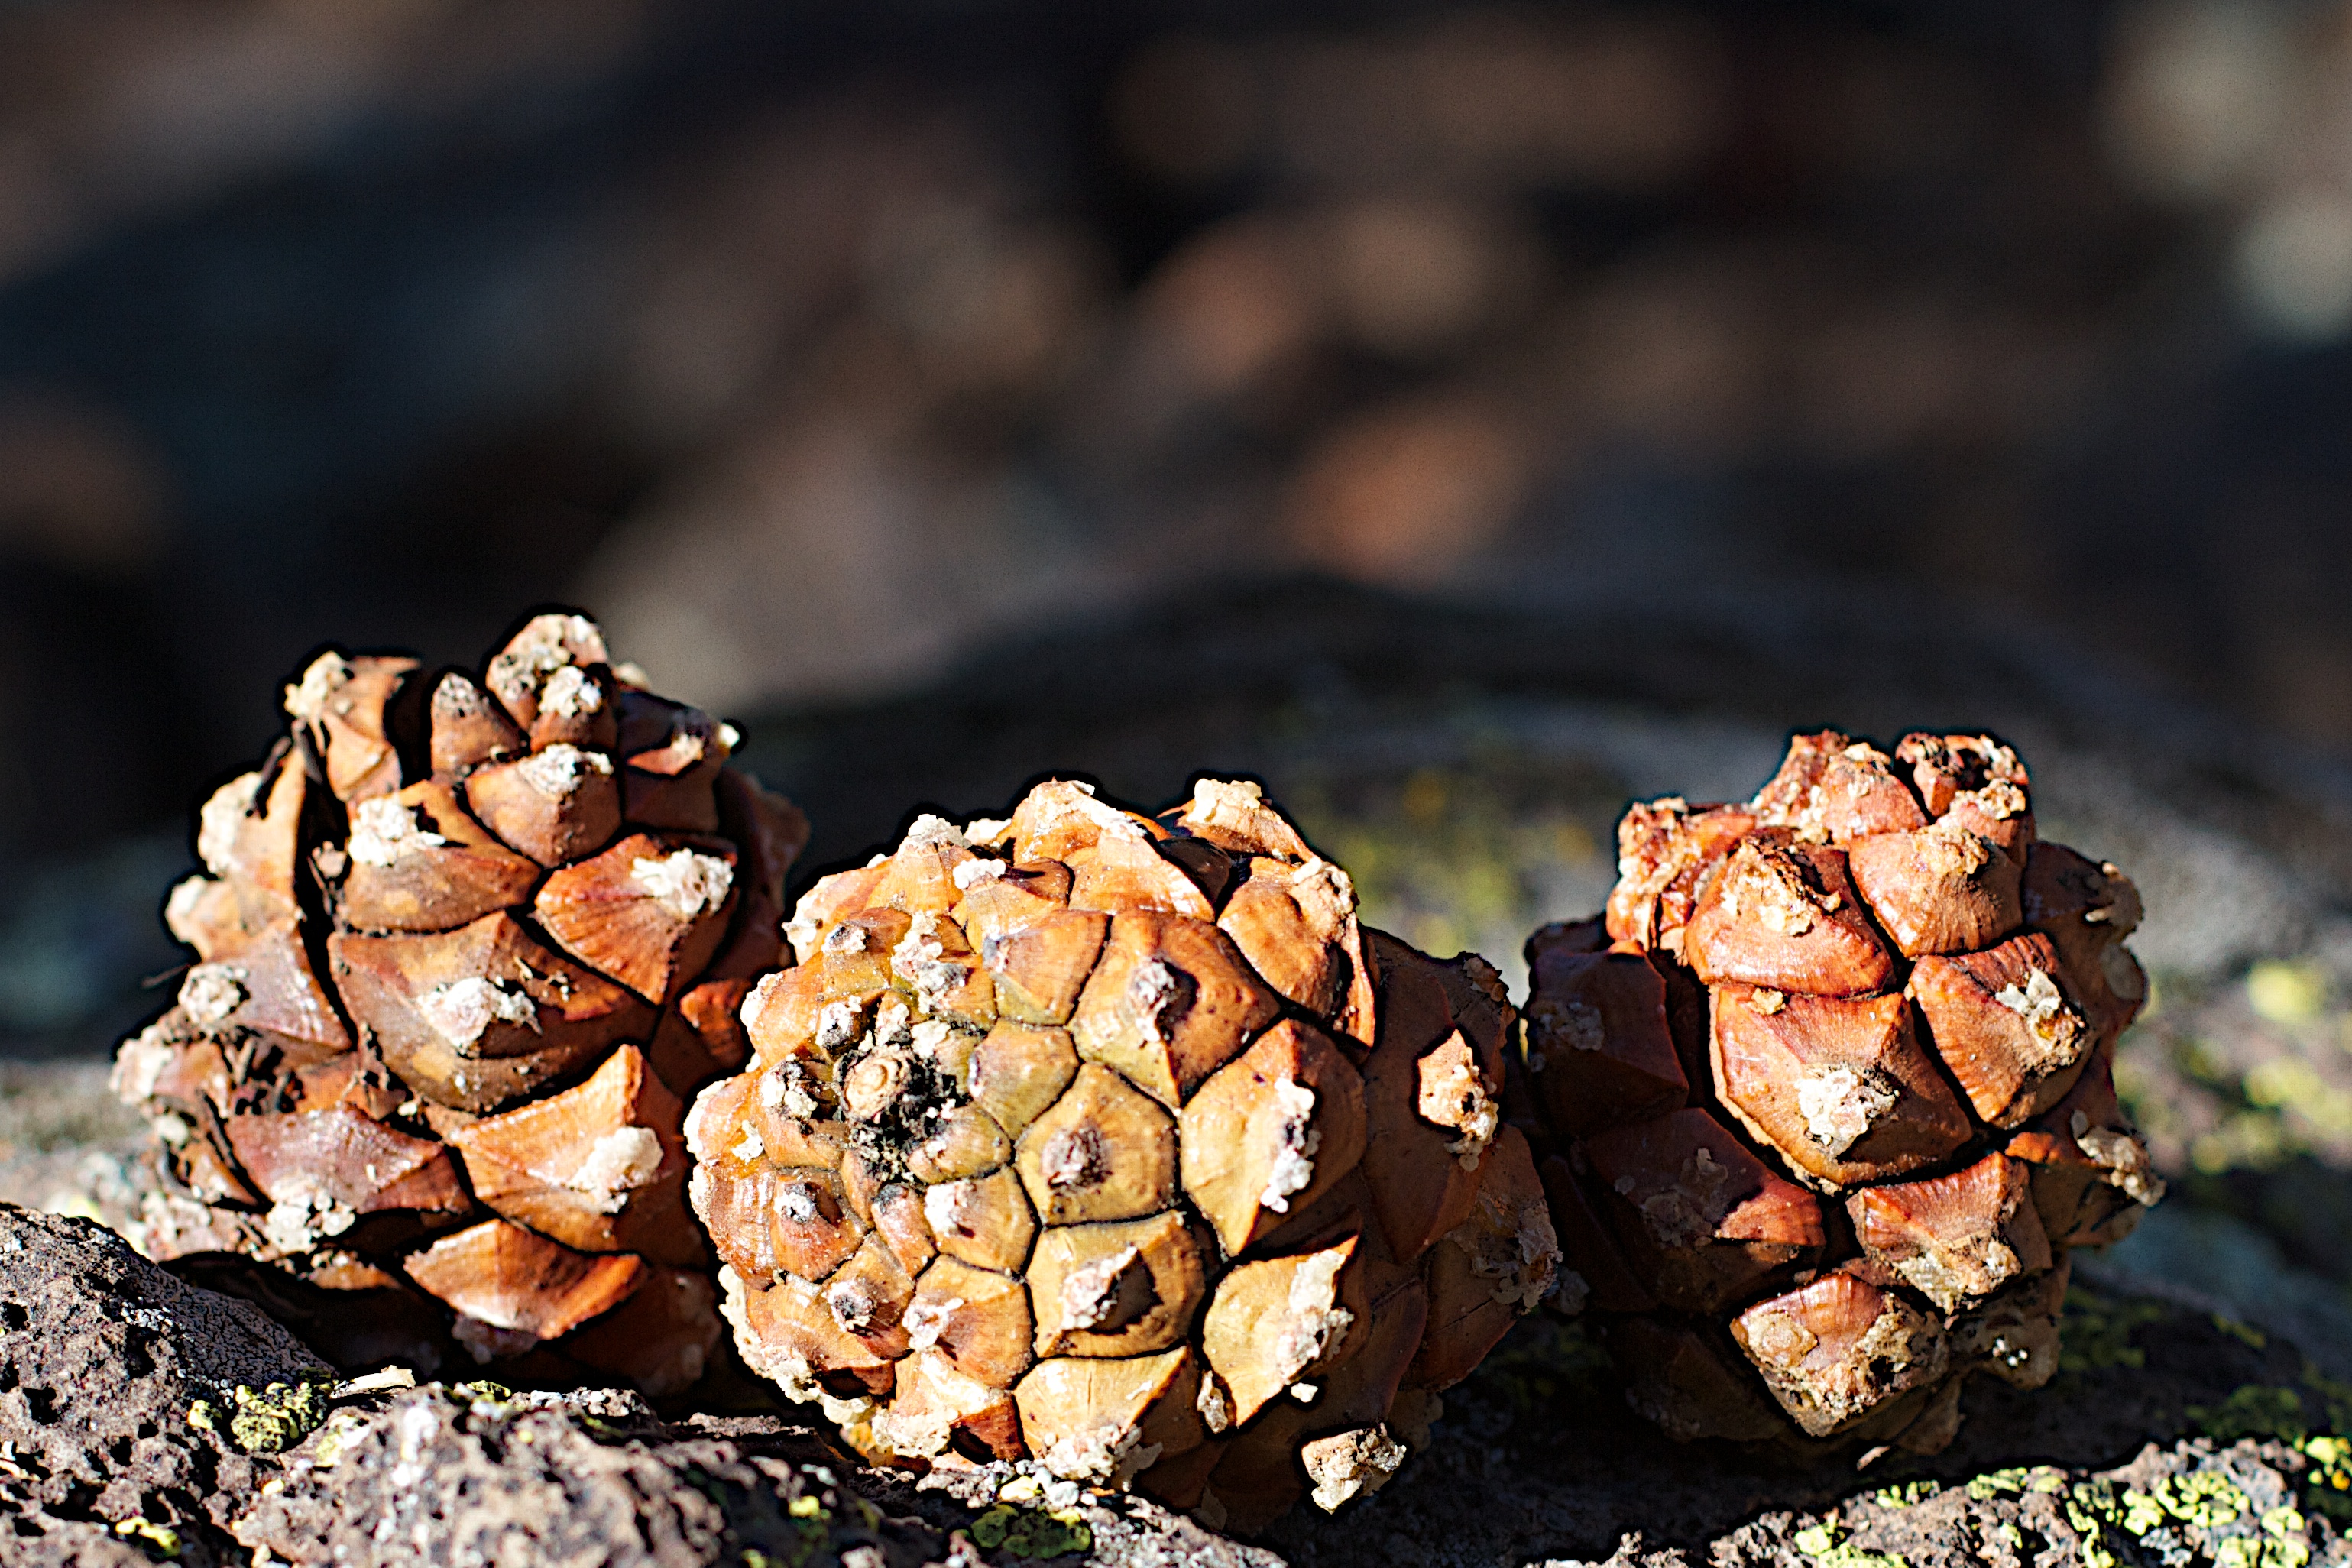
tree, branch, plant, photography, leaf, flower, food, produce, autumn, mushroom, close up, macro photography, edible mushroom, land plant, conifer cone